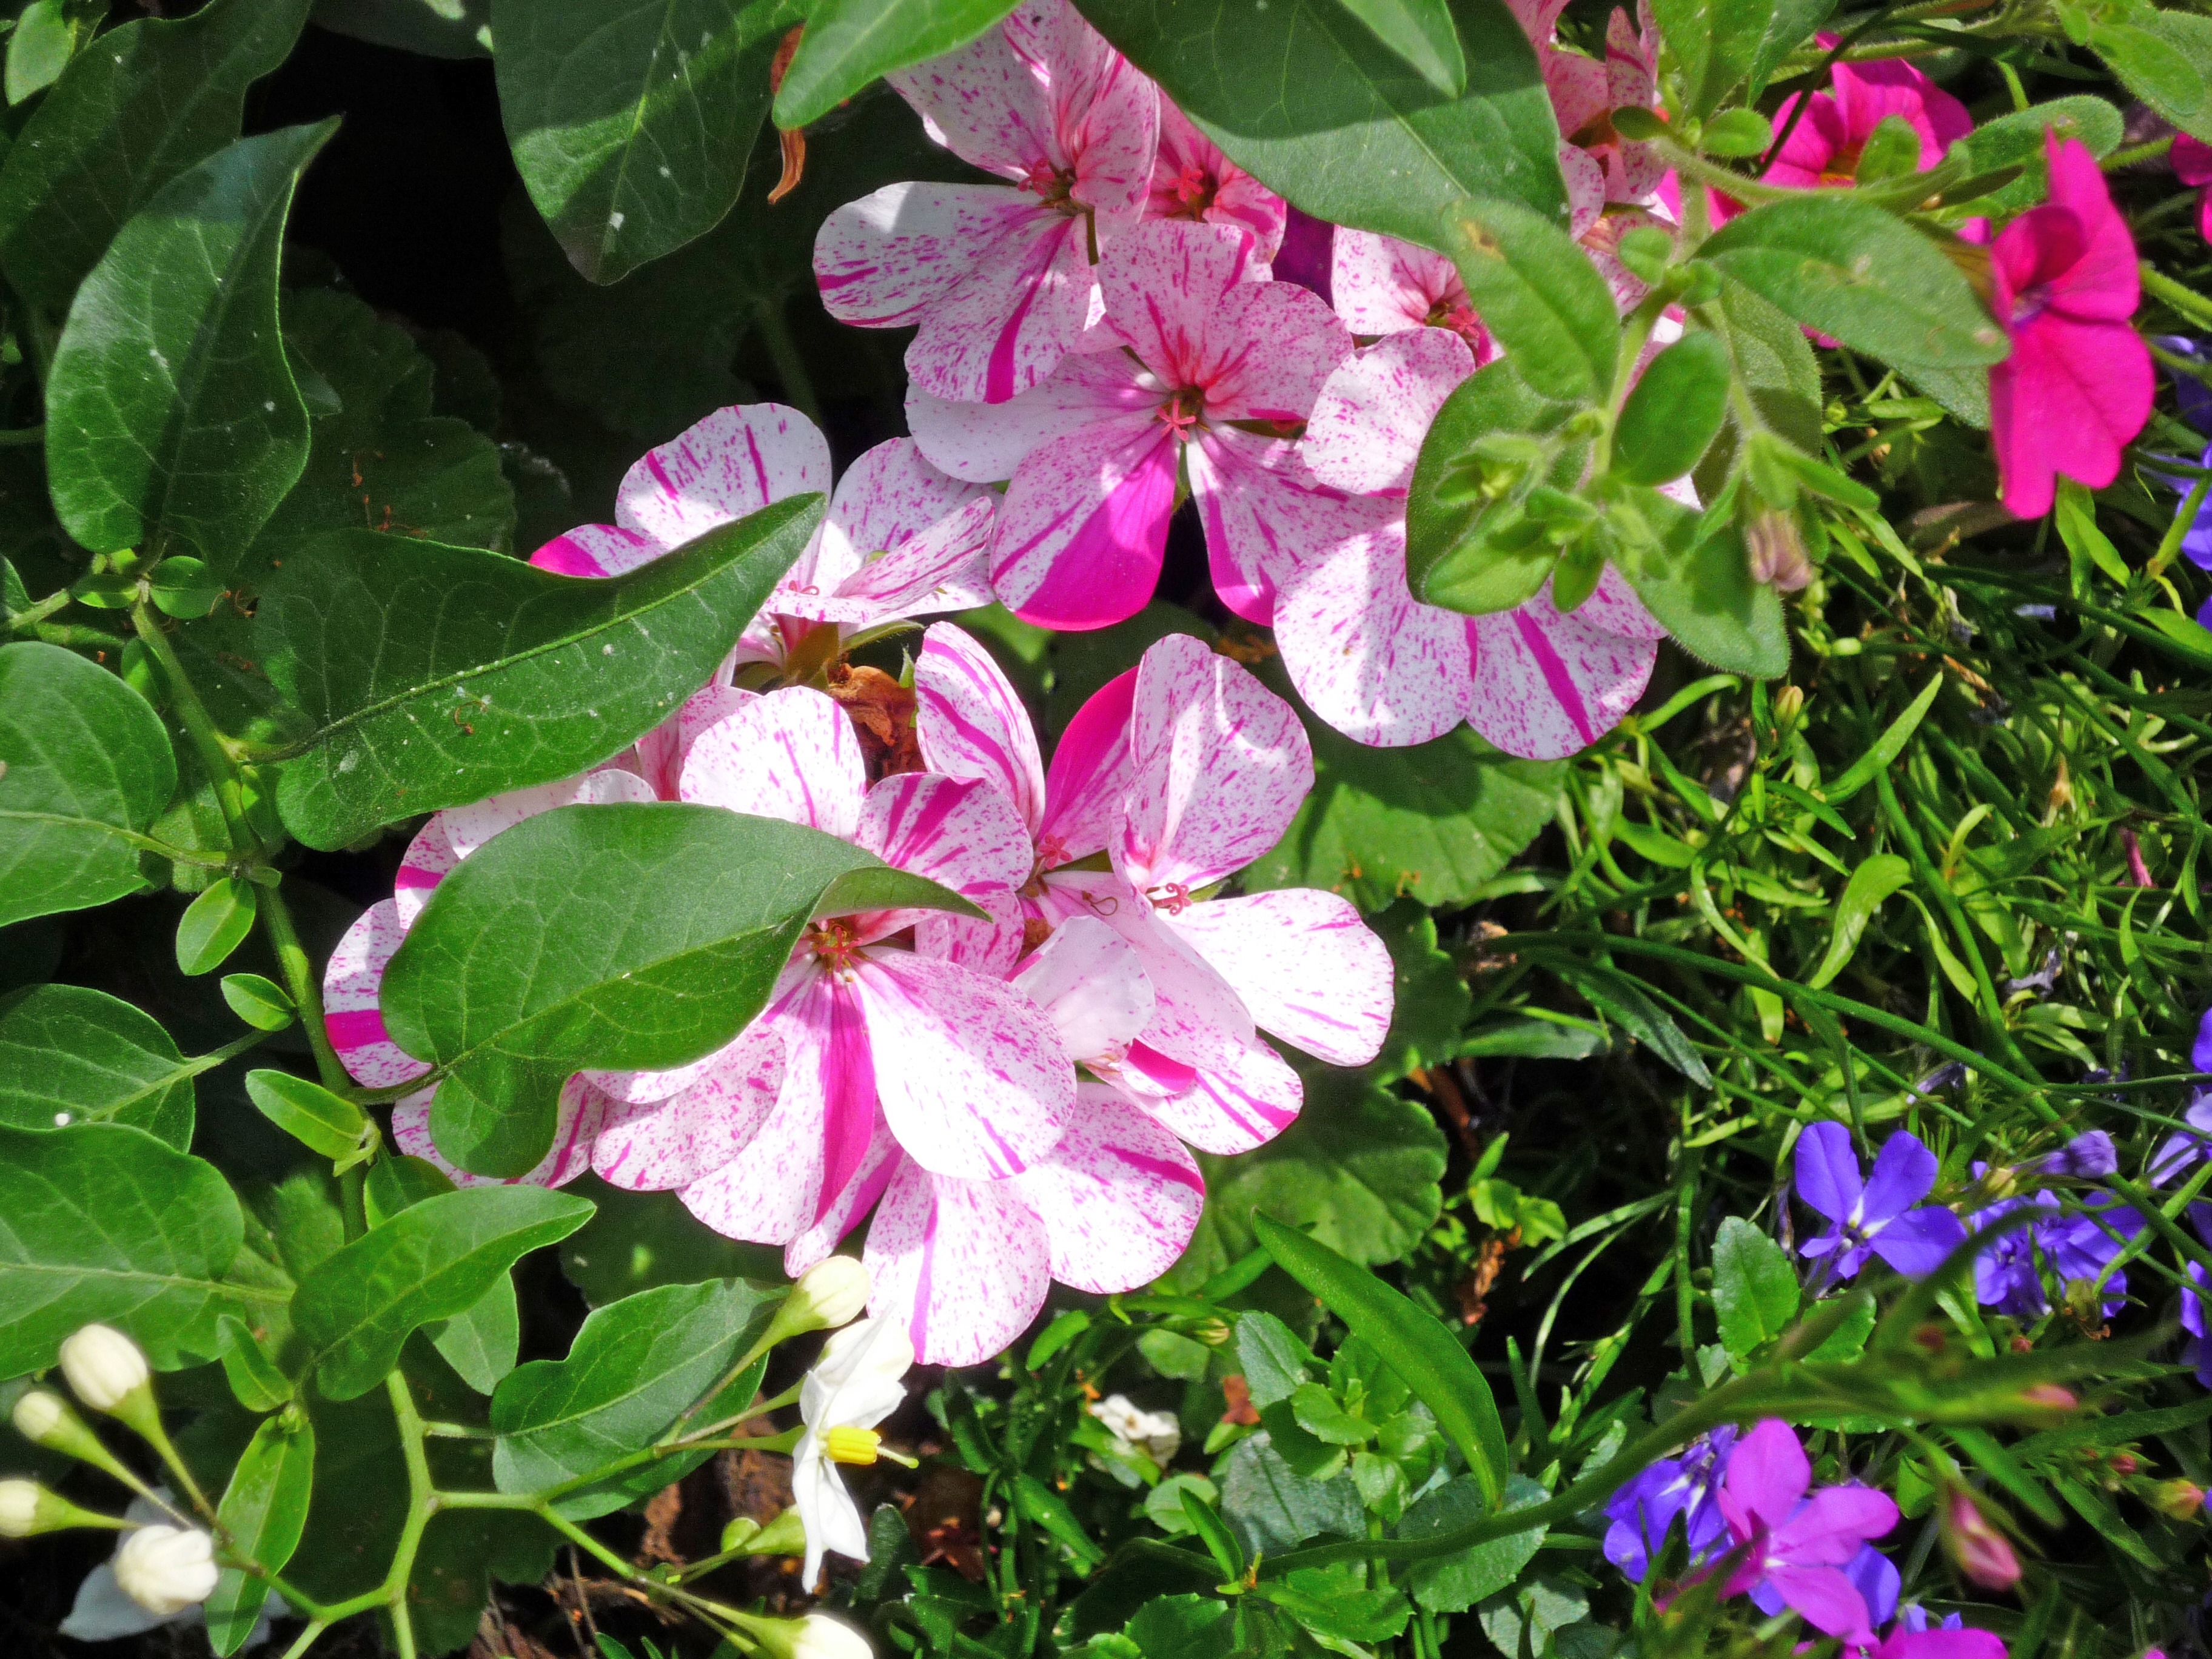
nature, blossom, plant, leaf, flower, petal, bloom, spring, botany, garden, flora, wildflower, flowers, shrub, flowering plant, annual plant, land plant, everlasting sweet pea, four o clocks, four o clock flower